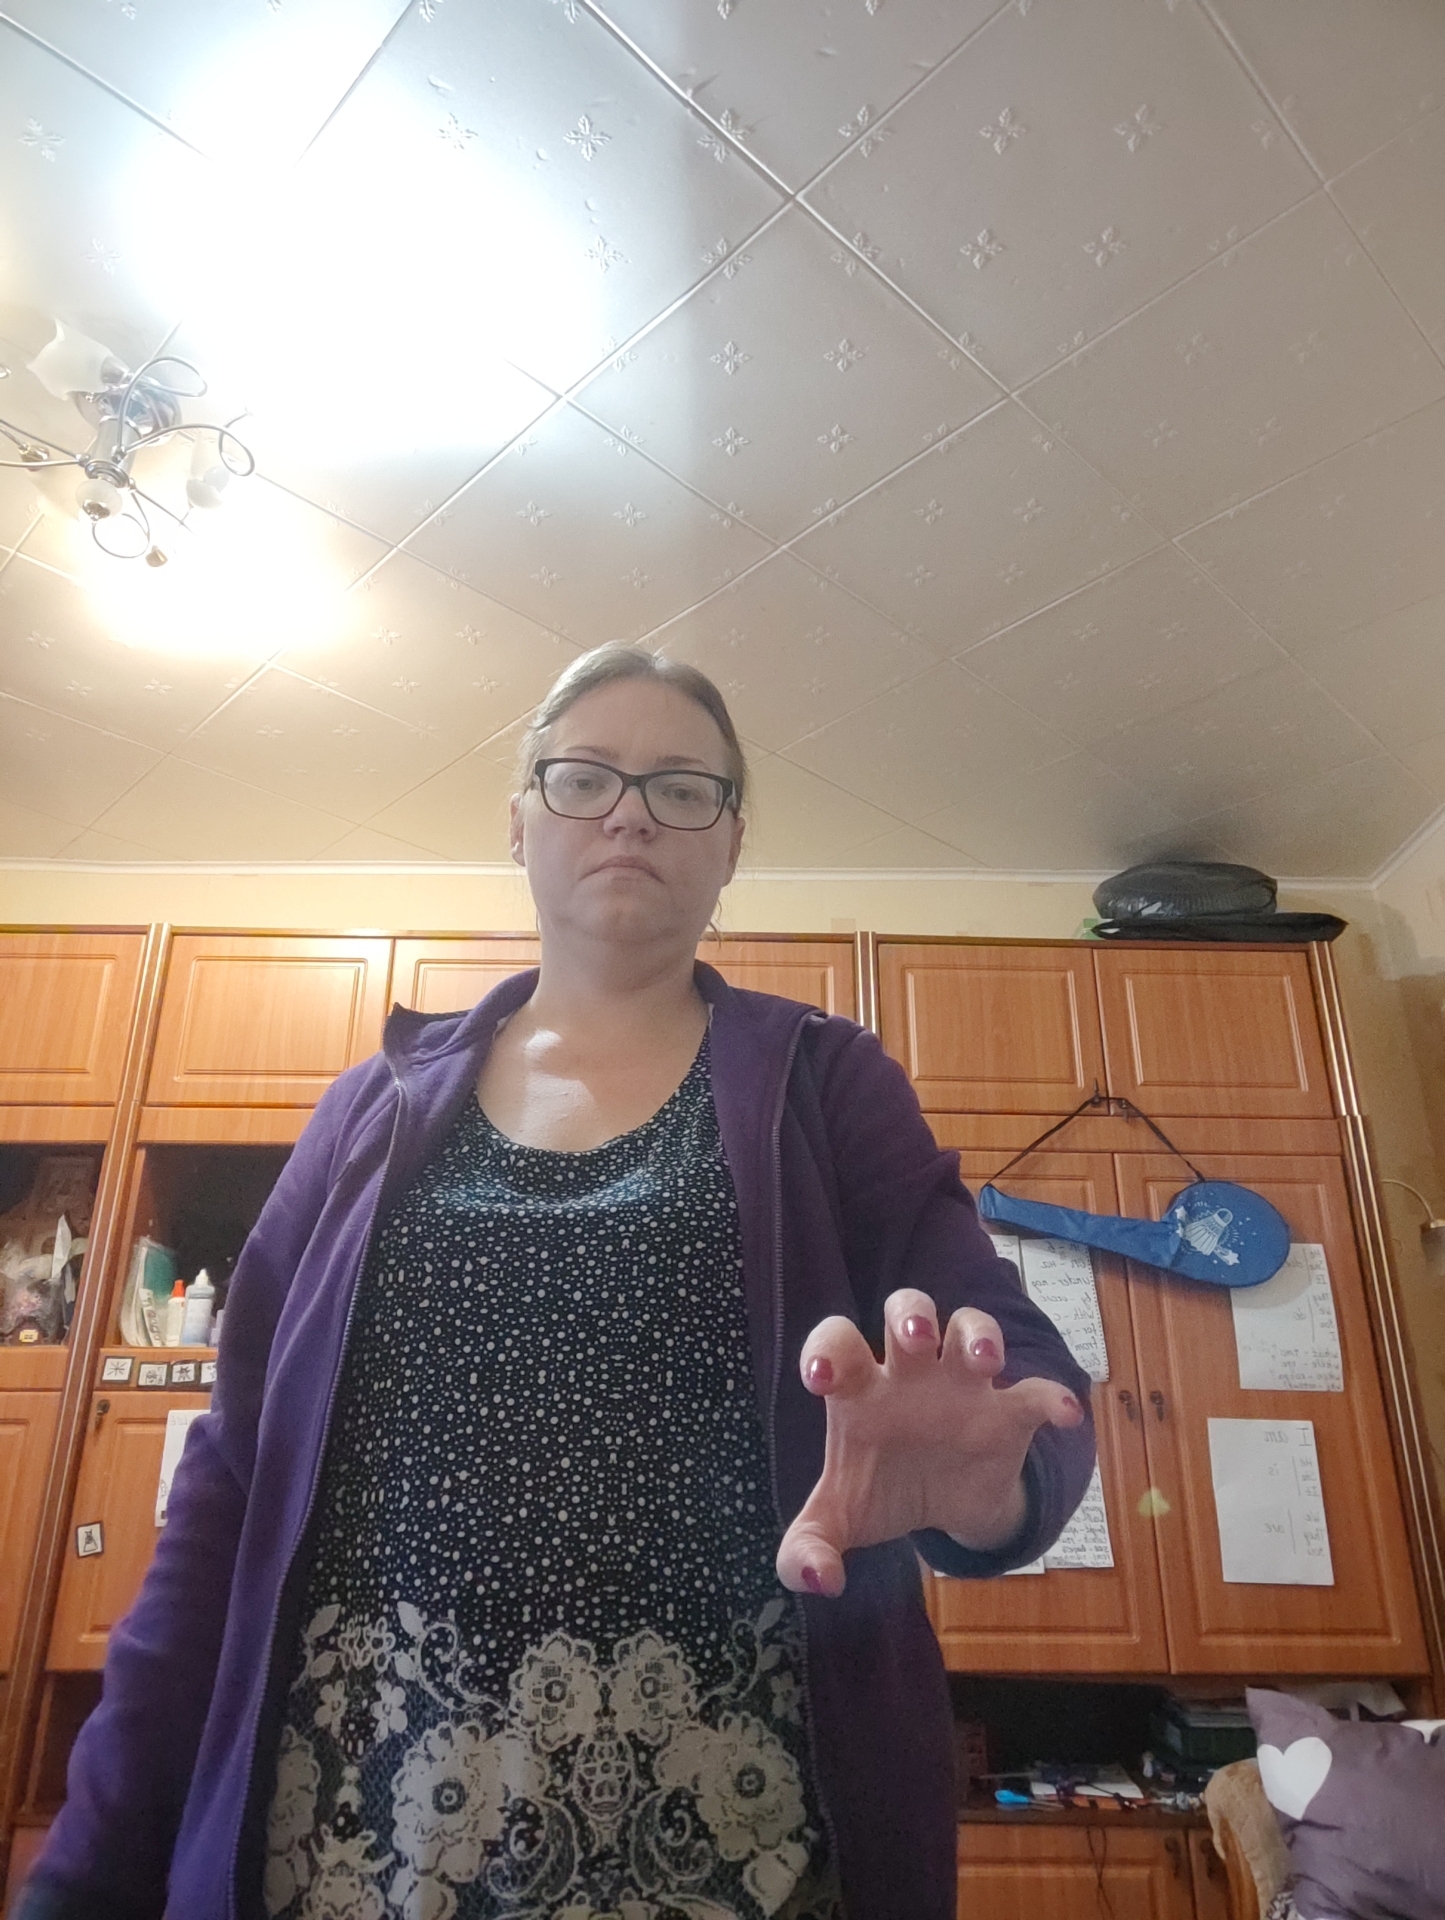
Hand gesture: grabbing